Mexibús

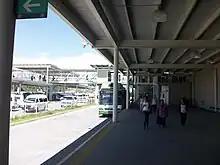
Terminal at Ojo de Agua

Mexibús Line I serves the northeastern suburbs, operating from Ciudad Azteca (terminus of Line B of the Mexico City metro), to Ojo de Agua, the concession is in the hands of Transmasivo S.A. which operates both regular and express routes. It is 20 km long with 34 stations, and approximately 130,000 users per day. 75 articulated Volvo 7300 BRT buses ply the route painted white with red, light green and dark green trim. It began free operations in October 2010. On 21 March 2022, the line started servicing the Felipe Ángeles International Airport, in Zumpango.